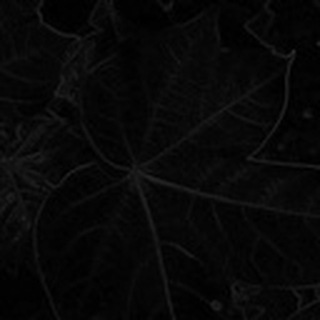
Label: healthy_cotton